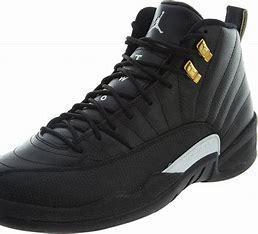
Brand: Jordan
Model: 12 Retro